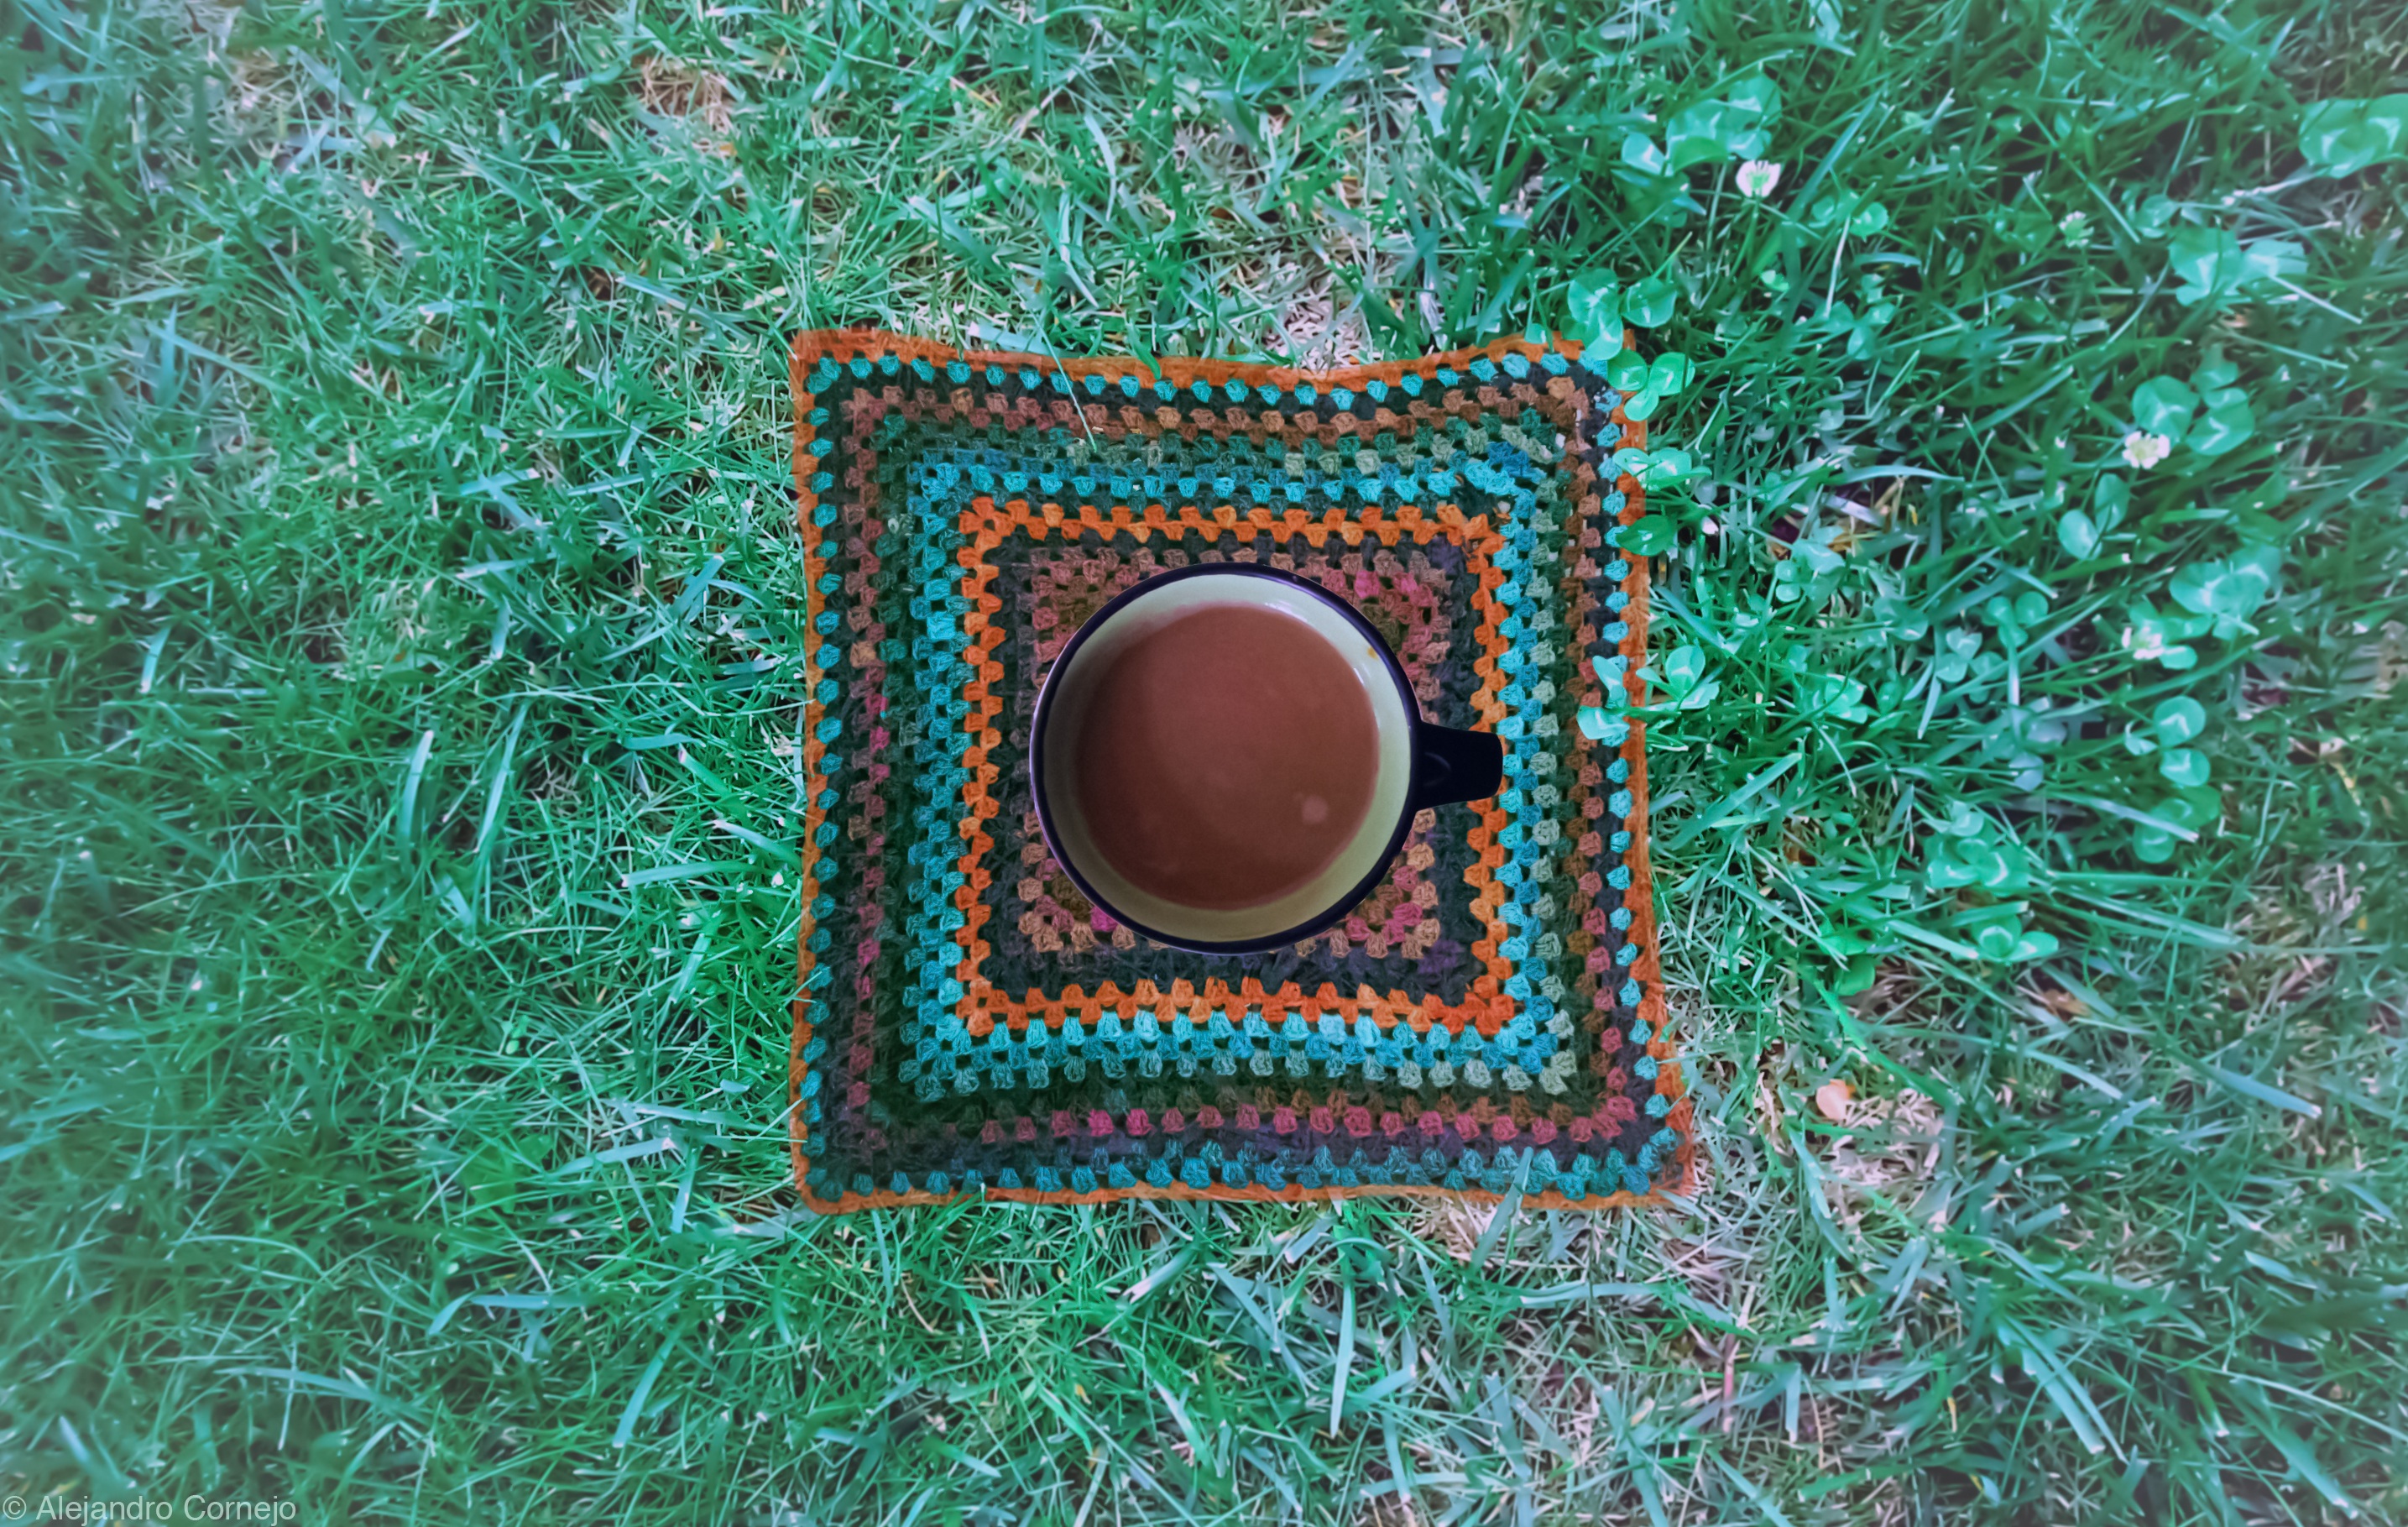
nature, grass, outdoor, cafe, coffee, bird, lawn, morning, summer, aroma, cup, green, fresh, backyard, brown, beverage, drink, professional, garden, lifestyle, espresso, mug, lunch, cream, delicious, spoon, energy, caffeine, full, cookies, hot, break, coffe, beans, mocha